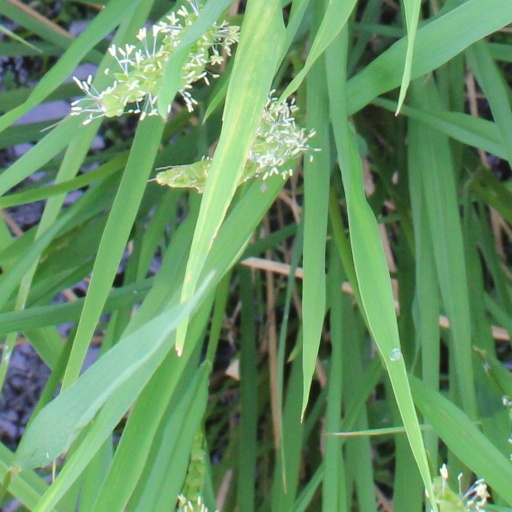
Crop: rice